Prime meridian

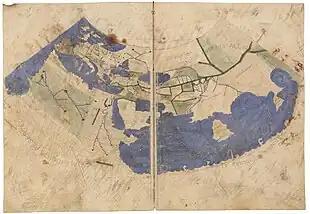
Ptolemy's 1st projection, redrawn under Maximus Planudes around 1300, using a prime meridian through the Canary Islands west of Africa, at the left-hand edge of the map. (The obvious central line shown here is the junction of two sheets).

The notion of longitude for Greeks was developed by the Greek Eratosthenes (c.276195BCE) in Alexandria, and Hipparchus (c.190120BCE) in Rhodes, and applied to a large number of cities by the geographer Strabo (64/63BCEc.24CE). Ptolemy (c.90168CE) was the first geographer to use a consistent meridian for a world map, in his "Geographia".